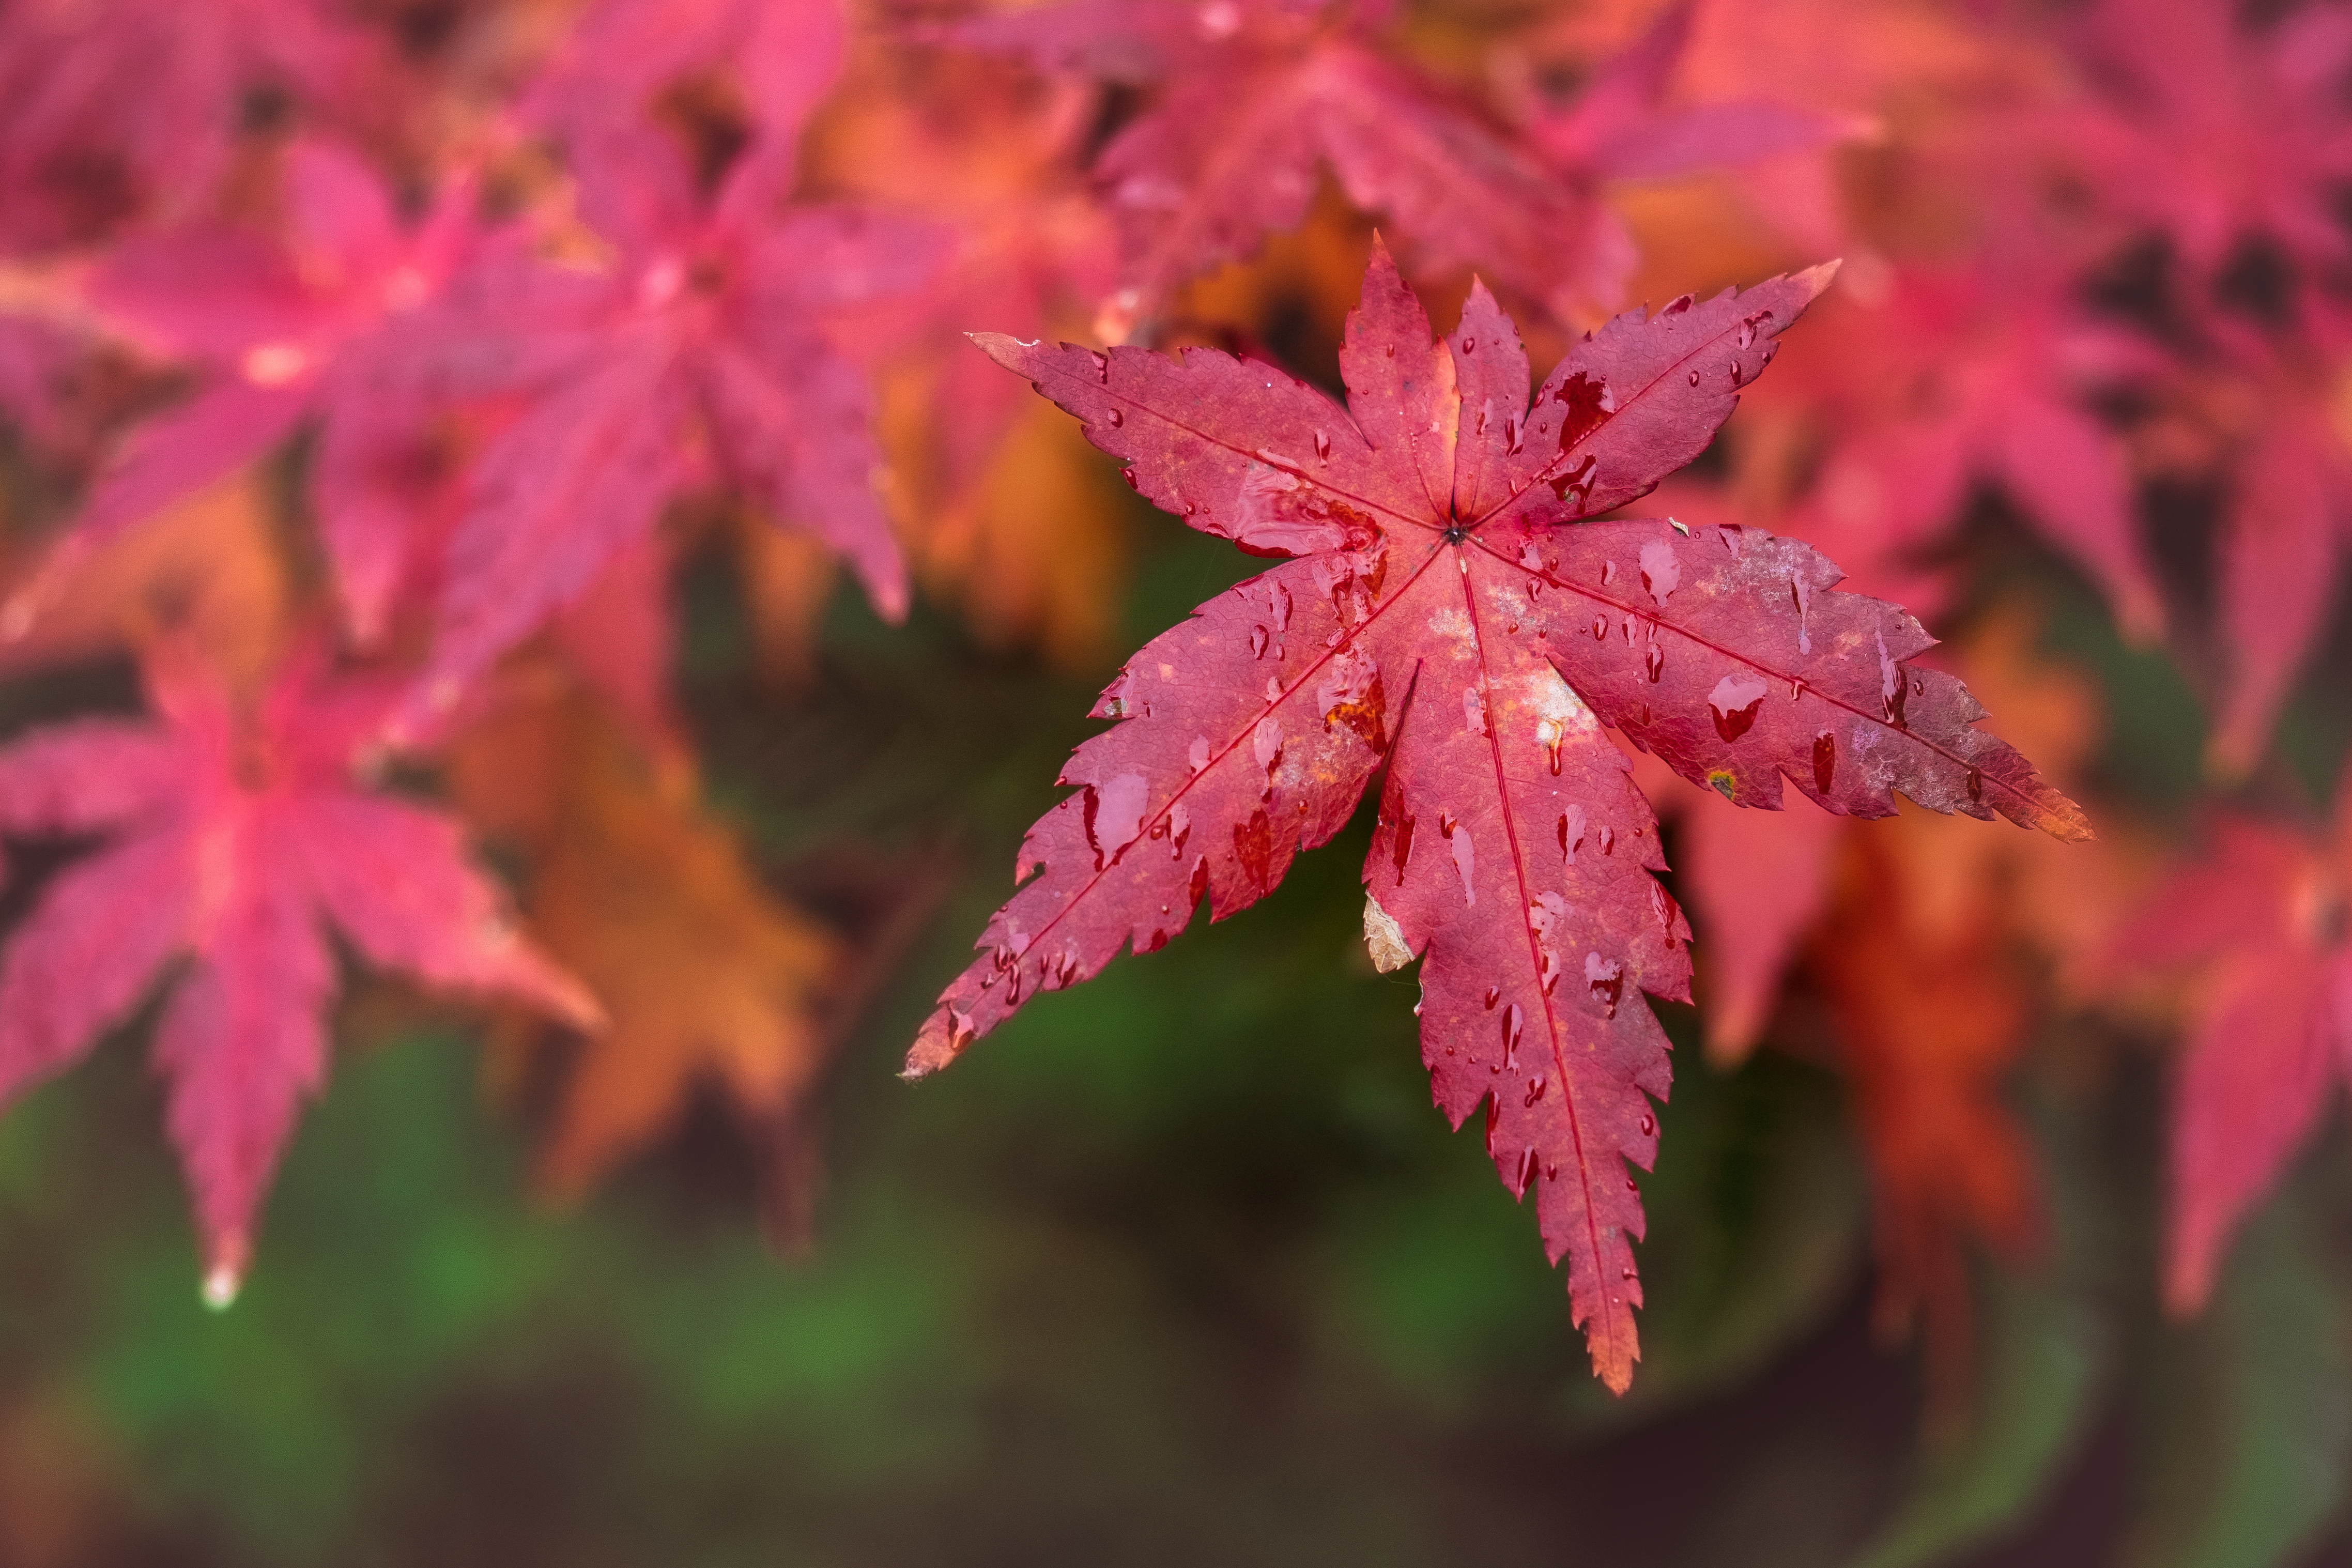
tree, branch, plant, leaf, flower, frost, macro, autumn, closeup, japan, flora, season, maple tree, maple leaf, shrub, olympus, 7dwf, omdem1, mapleleaf, mapleleafaftertherain, gokurakujitemple, macro photography, flowering plant, woody plant, land plant